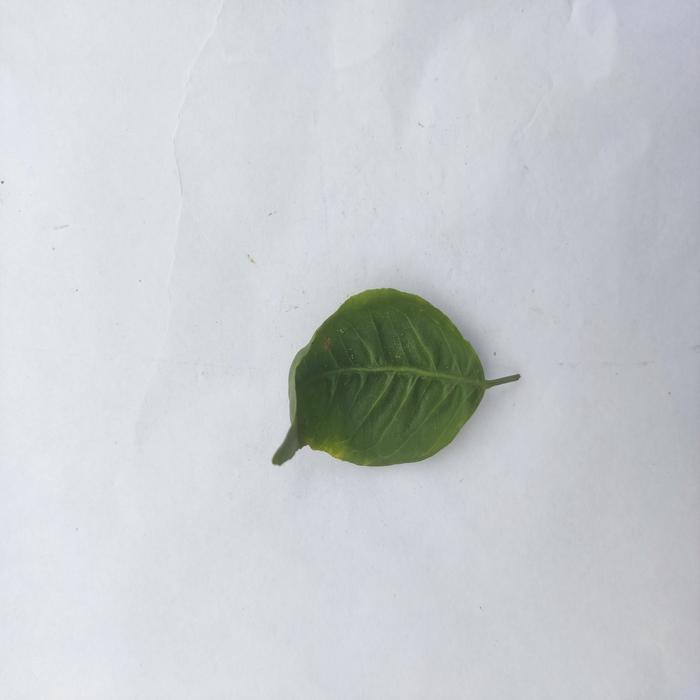
Crop: Aegle Marmelos
Leaf condition: Leaf_Curl